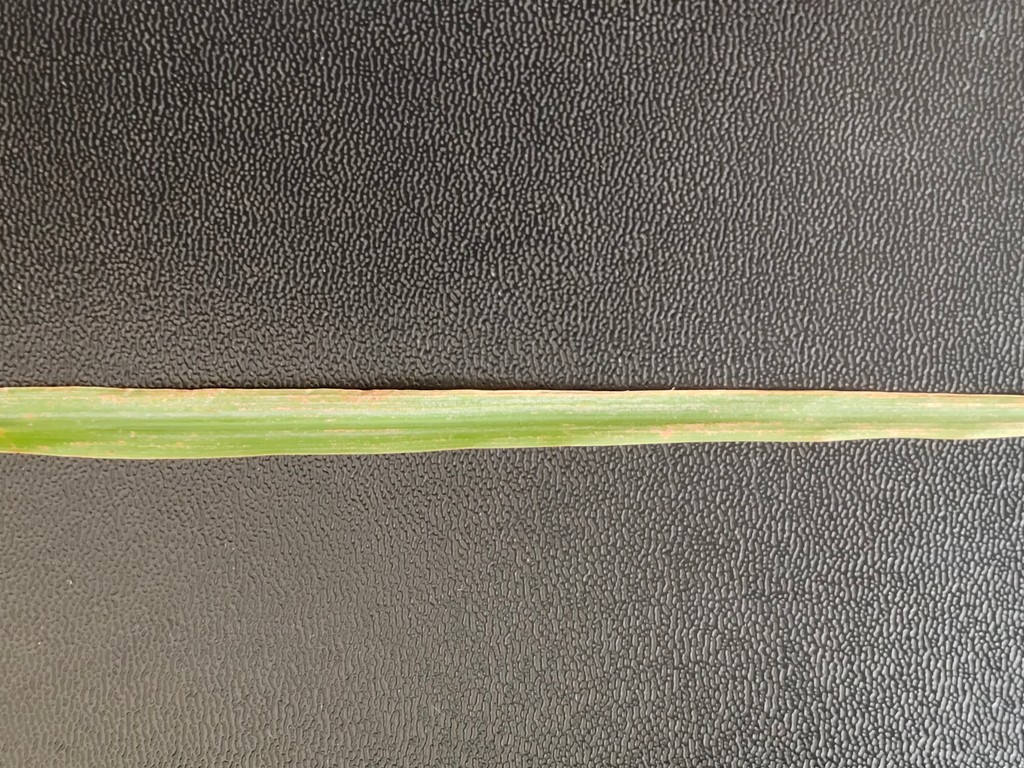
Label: Unhealthy